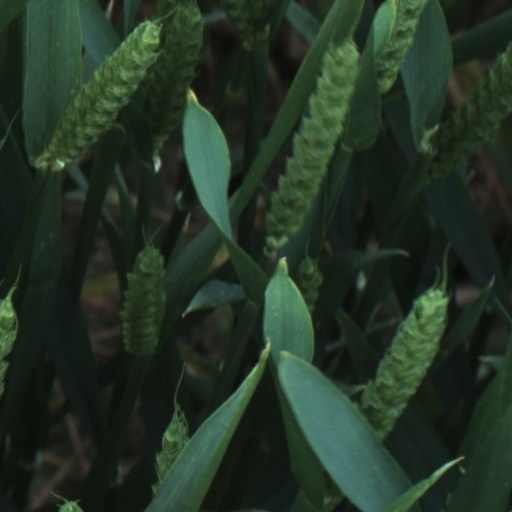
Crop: wheat